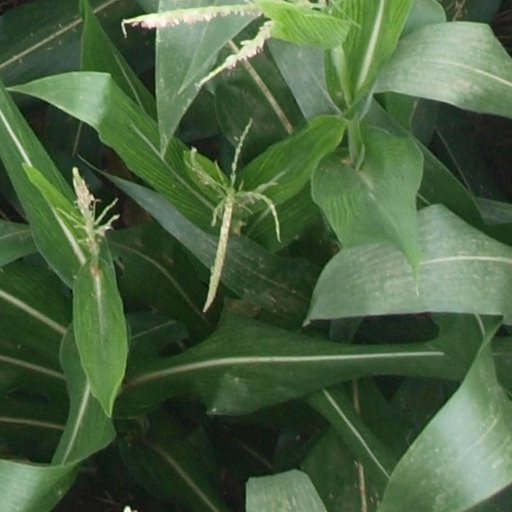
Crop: maize; corn